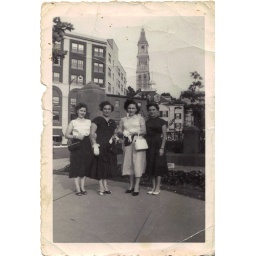
entrance to bushnell park . note travalers tower in back ground